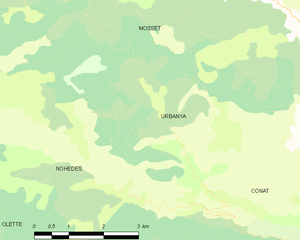
Carte des communes françaises
Urbanya est une commune française située dans le département des Pyrénées-Orientales, en région Occitanie.